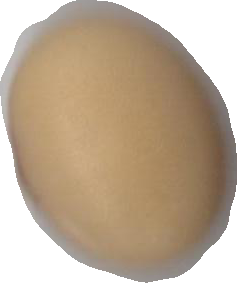
Variety: Anjasmoro